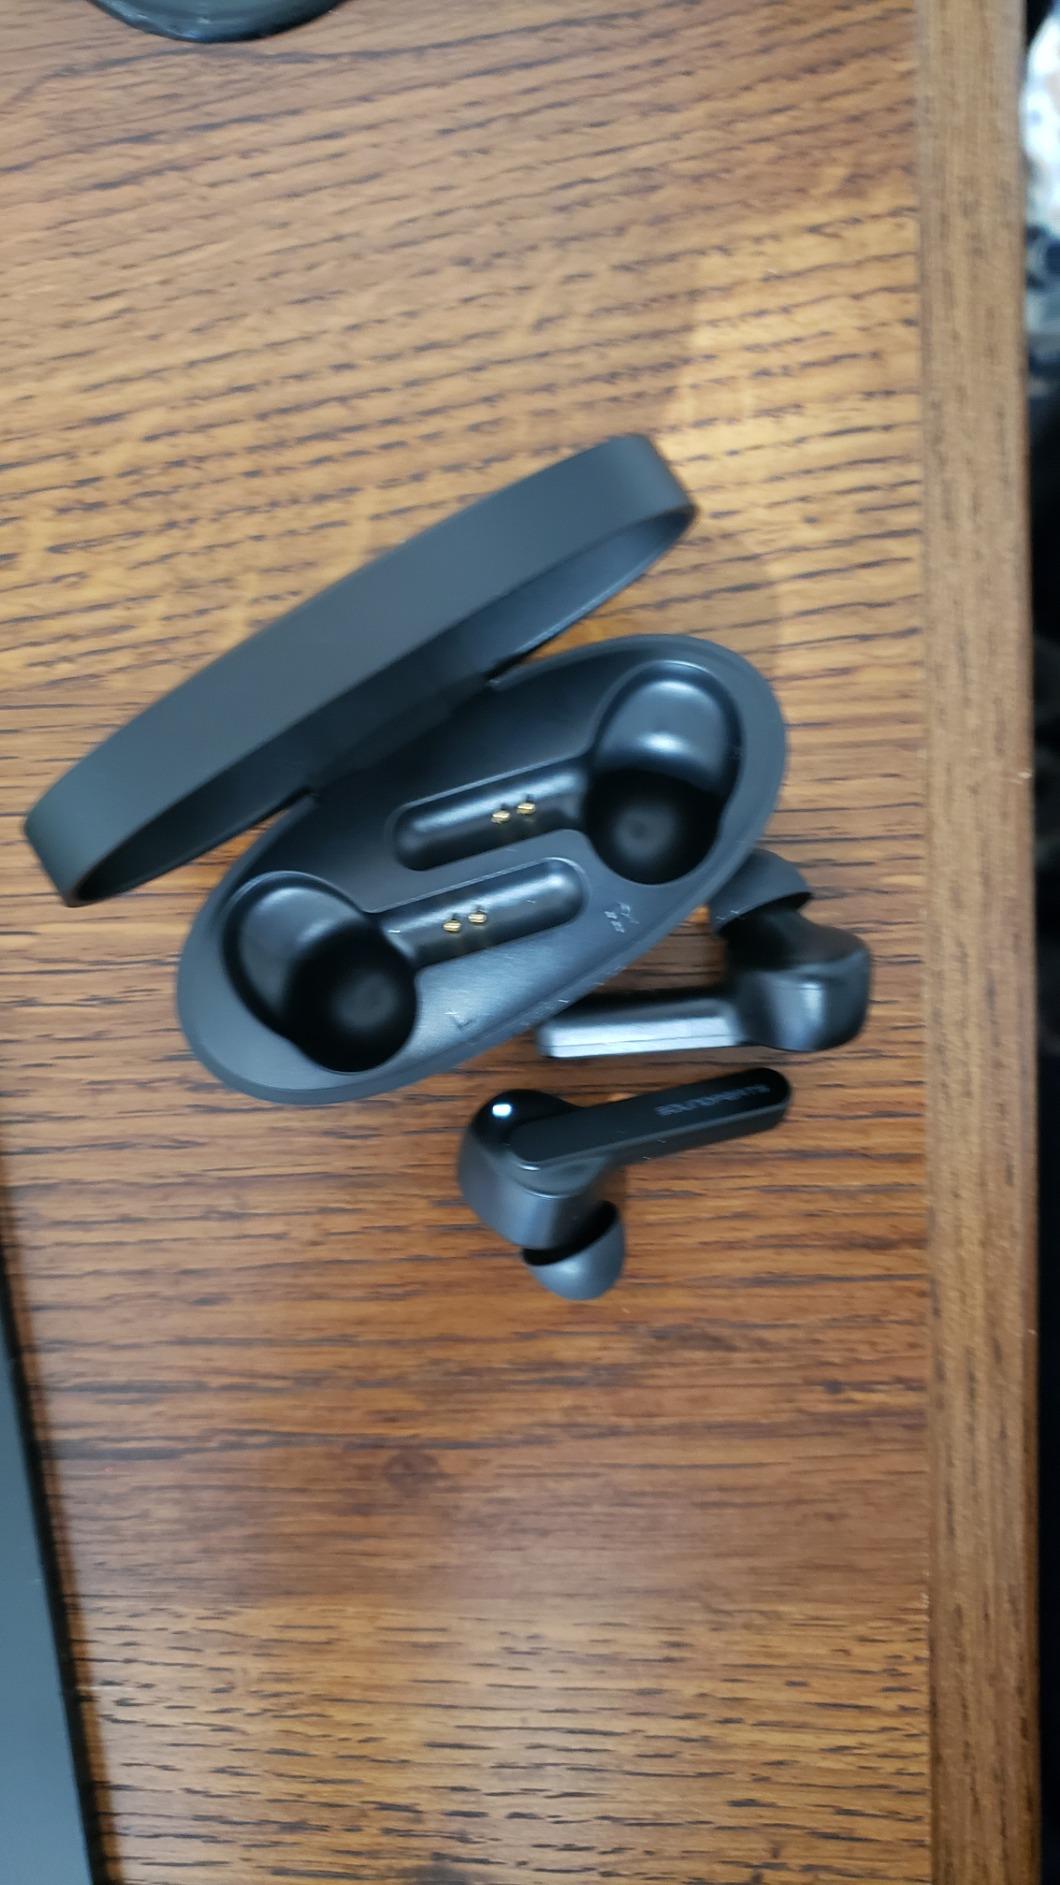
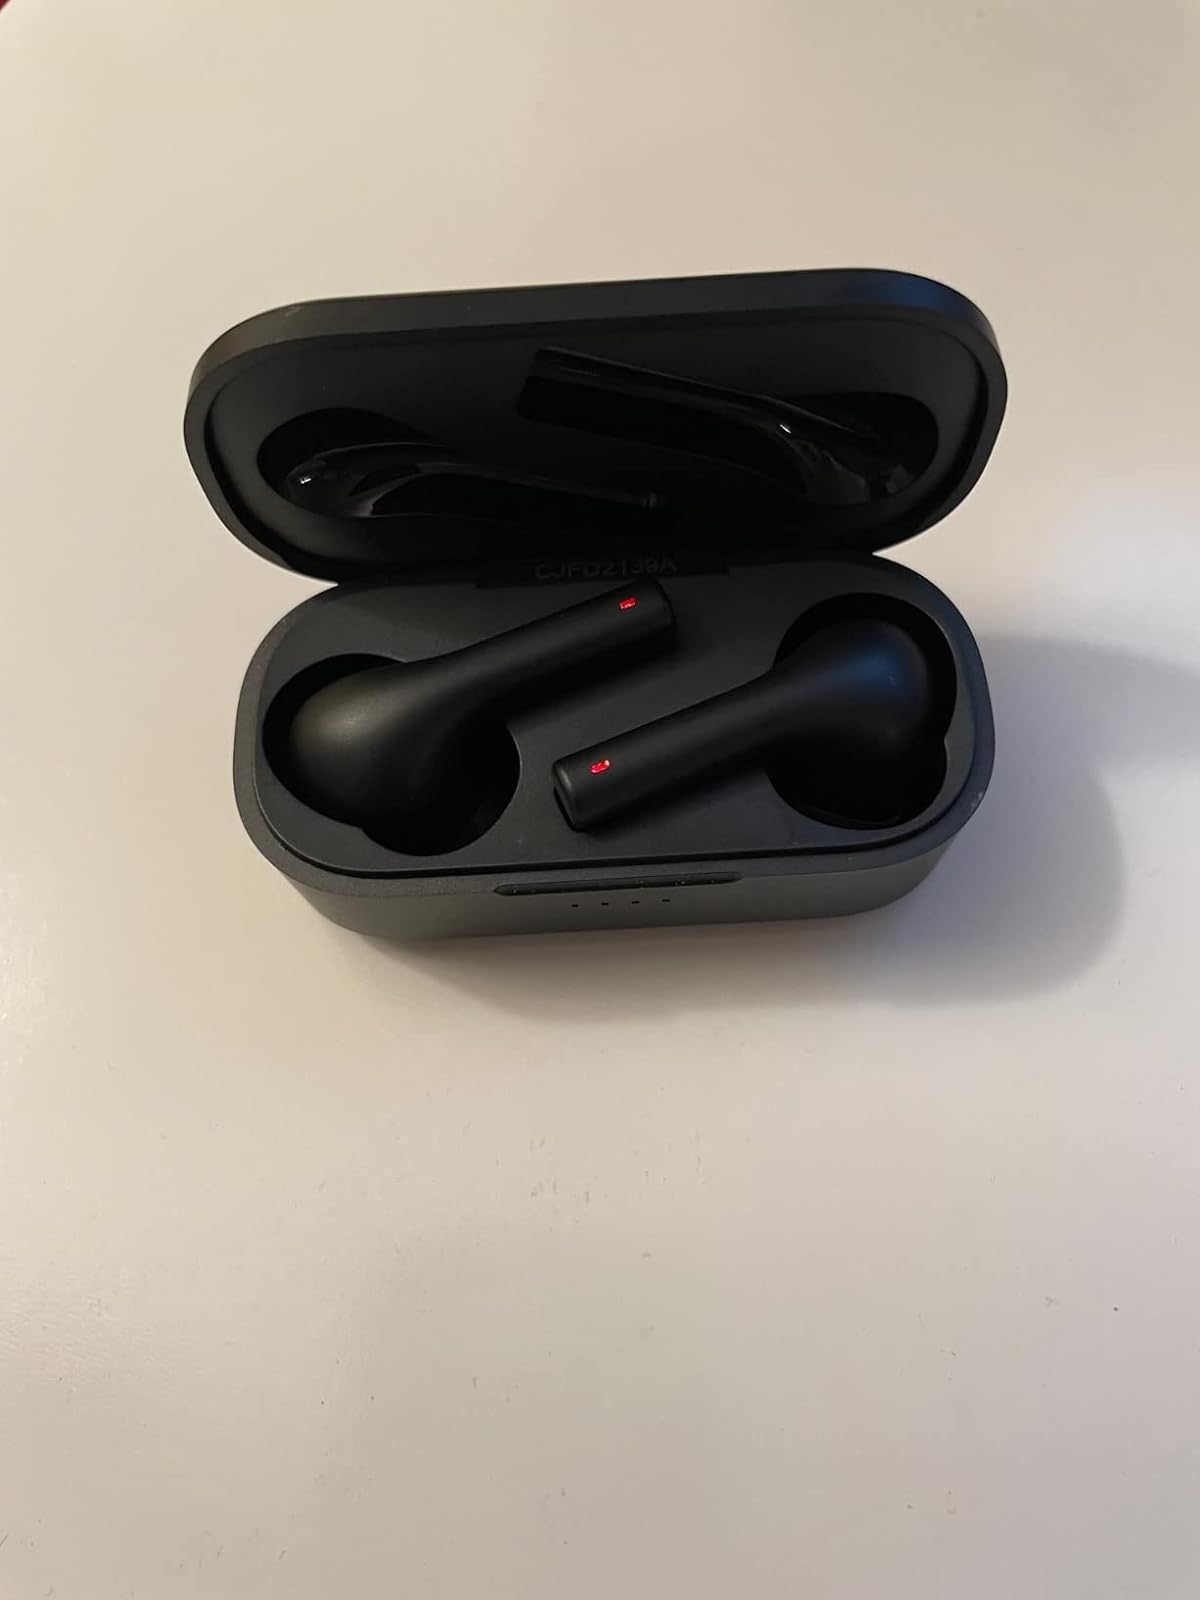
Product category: earbuds
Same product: no